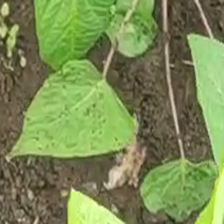
Weed species: Obscure_morning _glory(Ipomoea obscura)